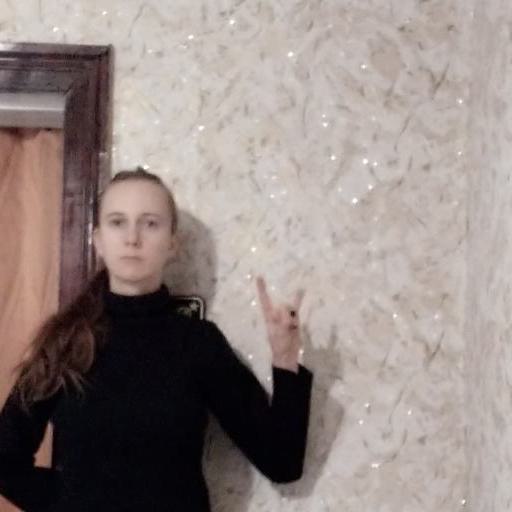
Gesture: rock